Mr. Marcus

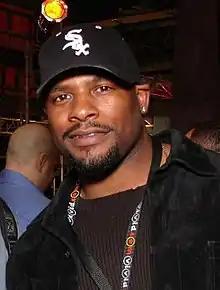
Marcus in 2007

Mr. Marcus (born September 4, 1970) is the stage name of Jesse Spencer, an American pornographic film actor and director known for acting in or directing over 1,800 pornographic films.